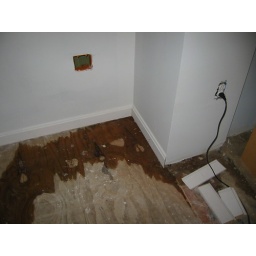
construction - 20060619 - FLOOD #1! - 102-0204 - downstairs - under kitchen window to new area